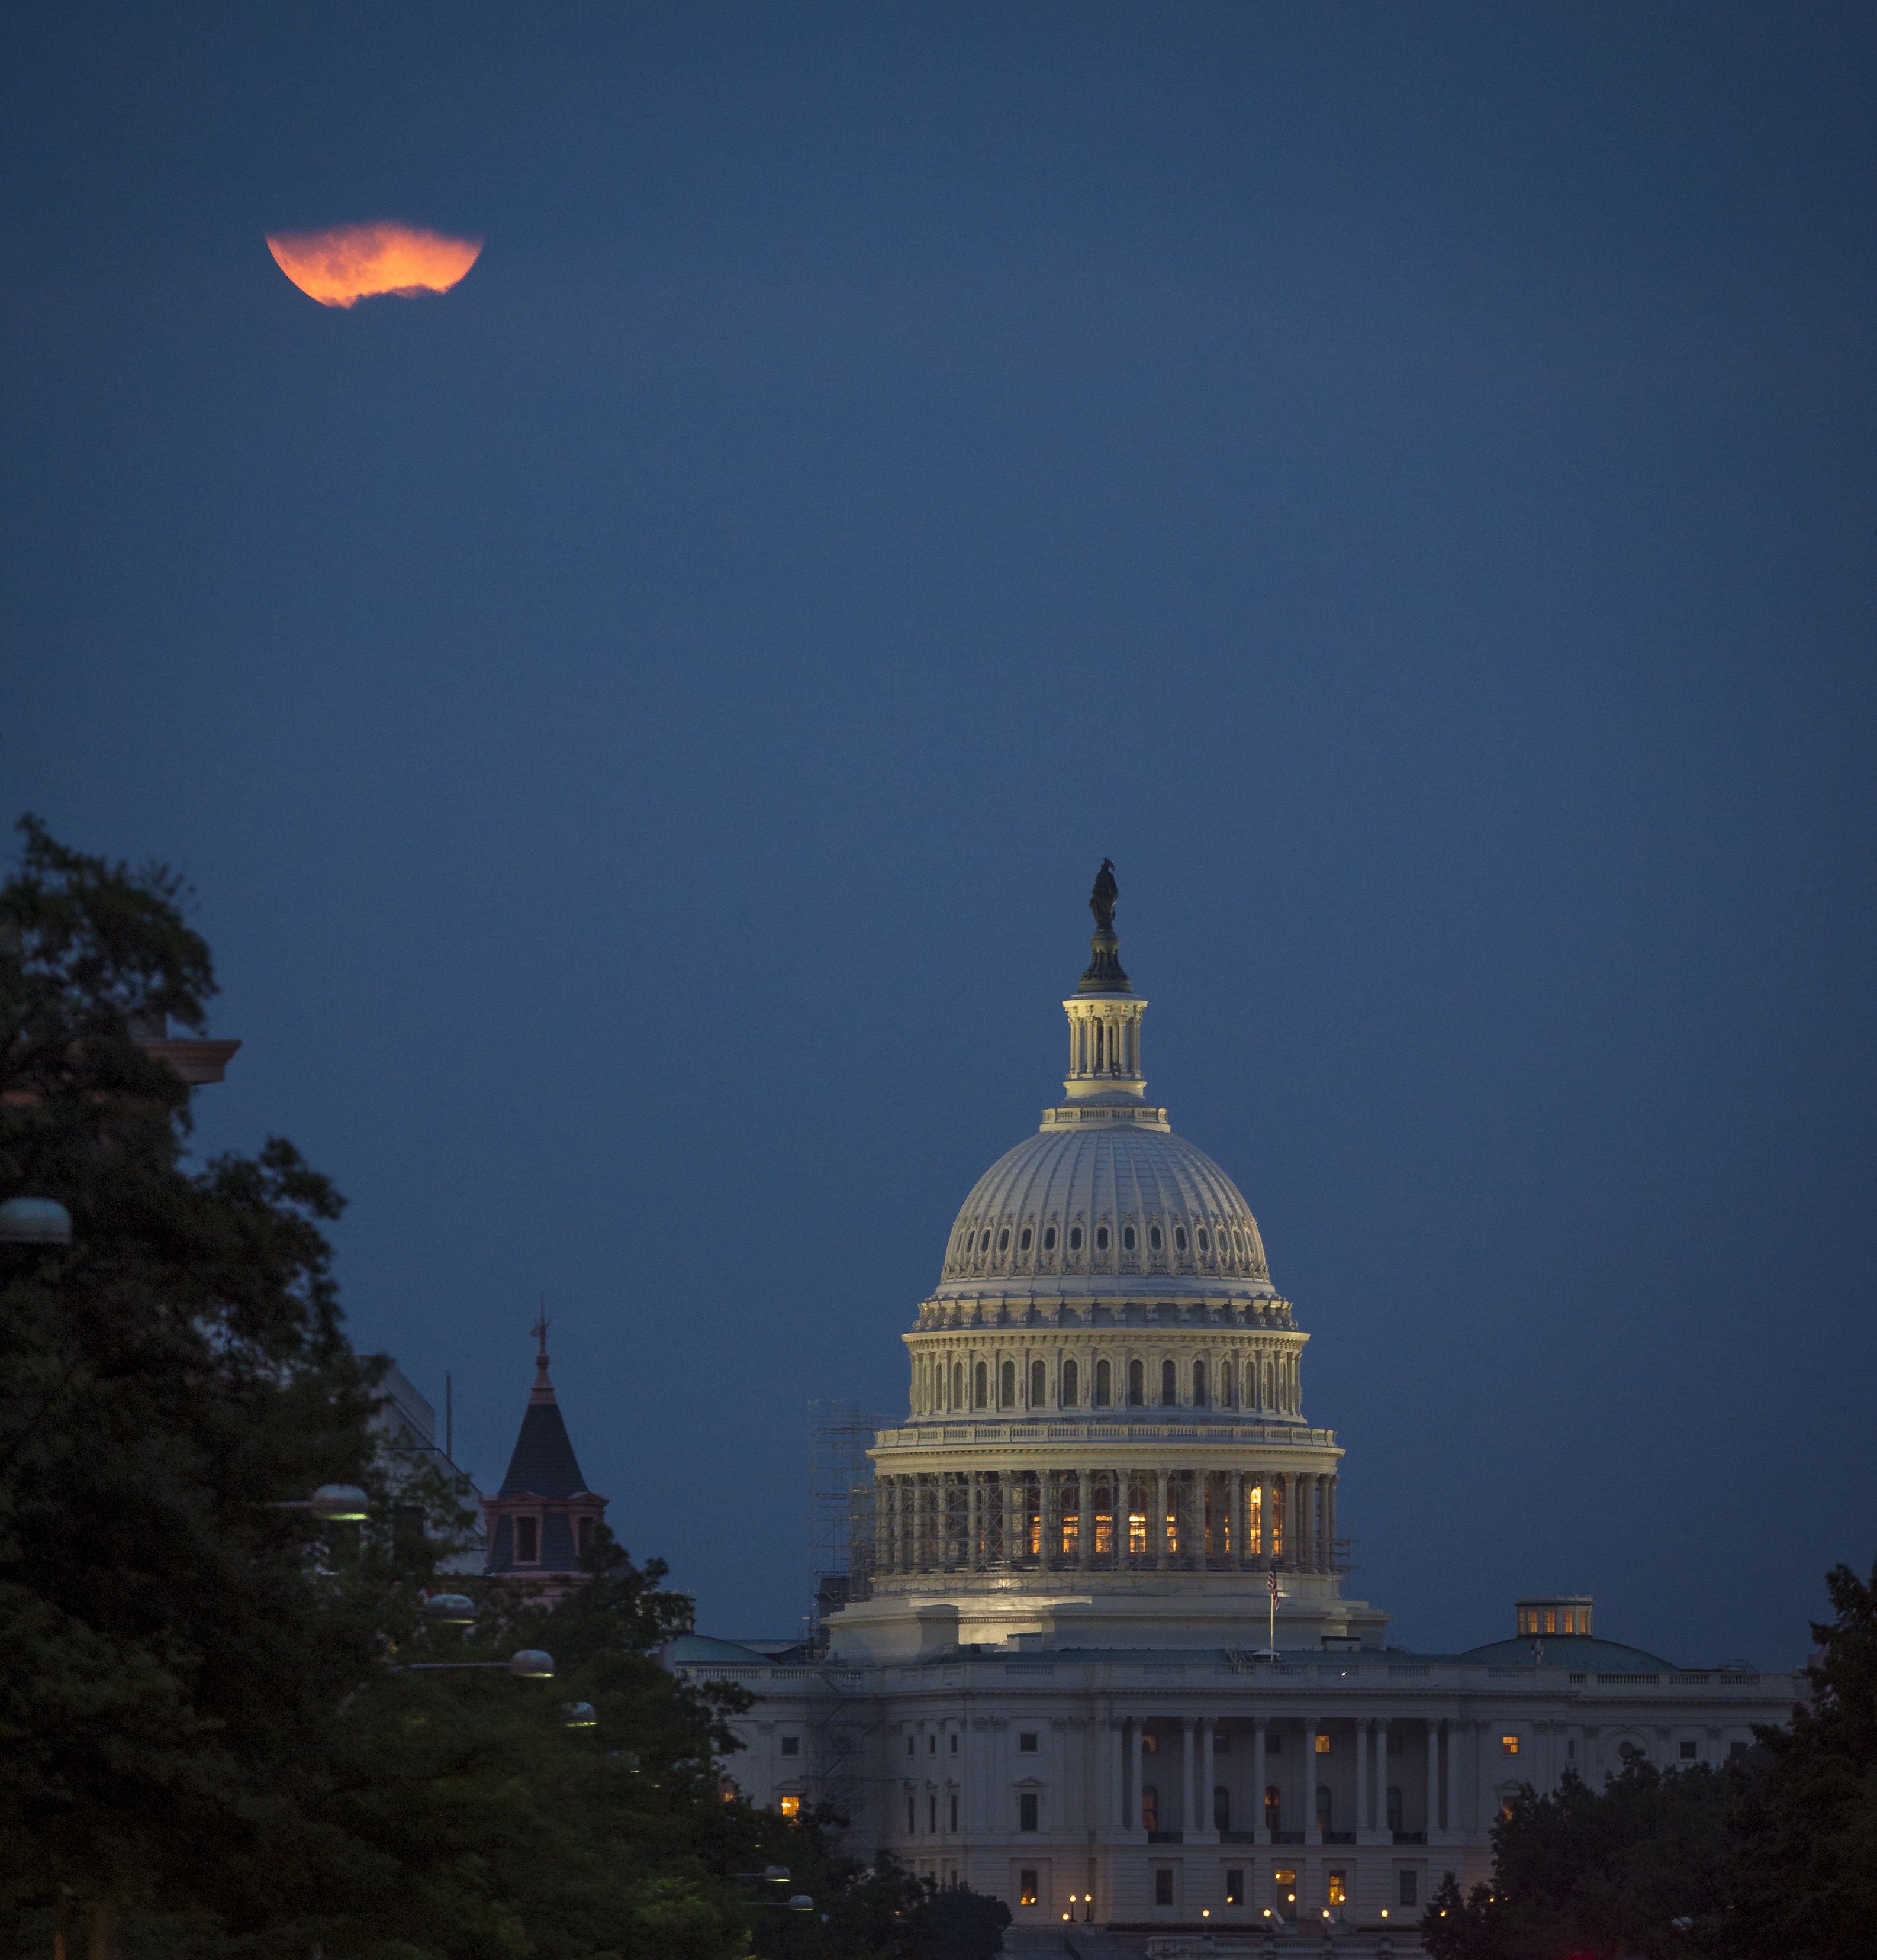
light, glowing, sky, sunset, night, building, dusk, evening, reflection, tower, usa, america, landmark, dc, clouds, full, bright, government, supermoon, capitol, congress, legislative, perigee, district of columbia